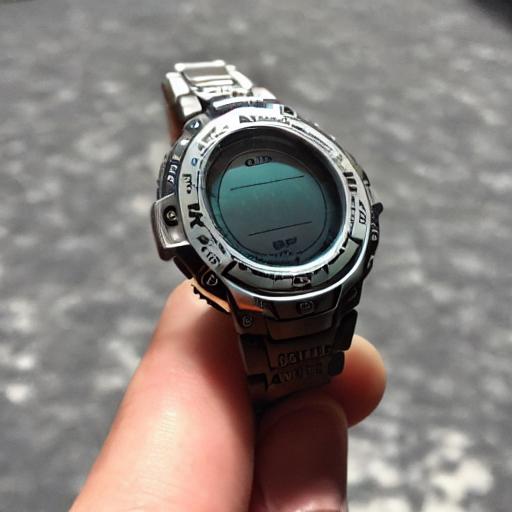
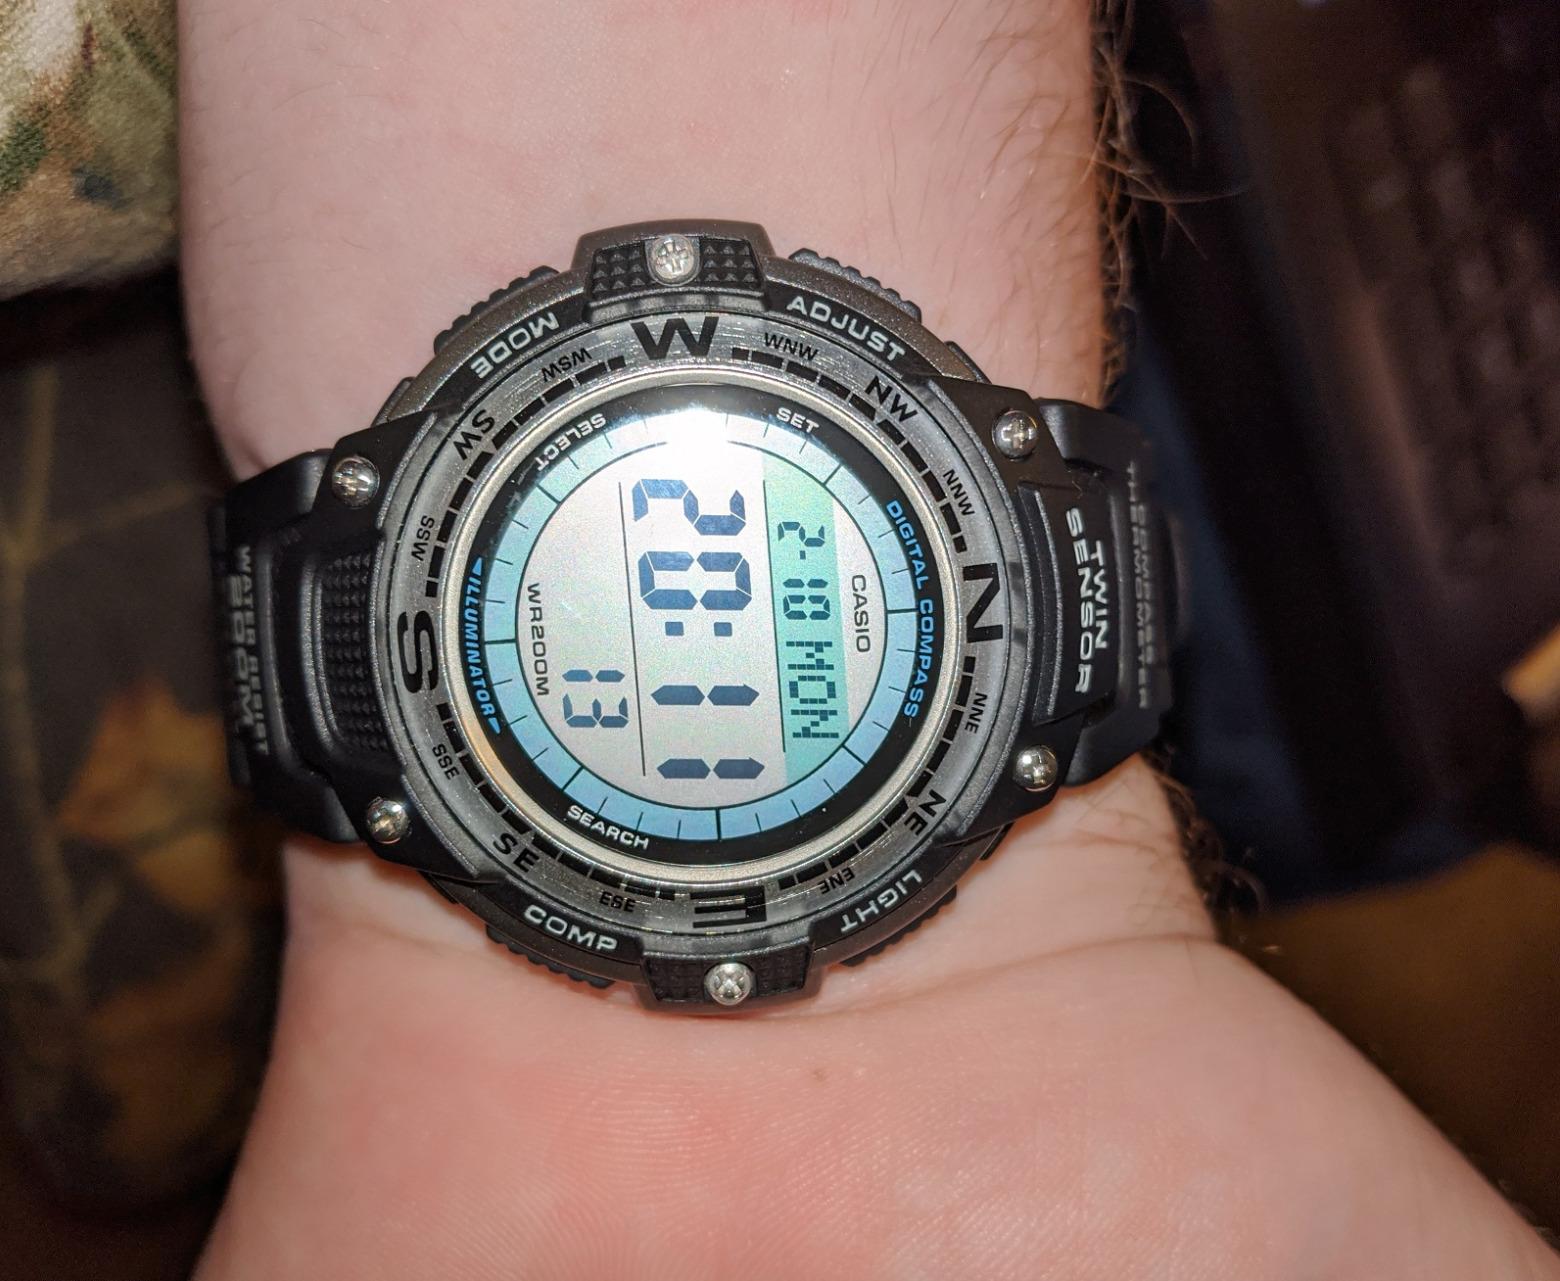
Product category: accessories_watch
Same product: no